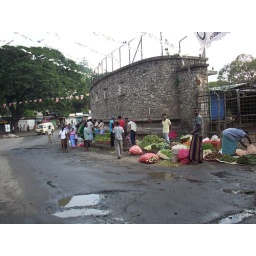
Fruits and vegetables sold by the road side in the morning outside the market in Kandy, Sri Lanka